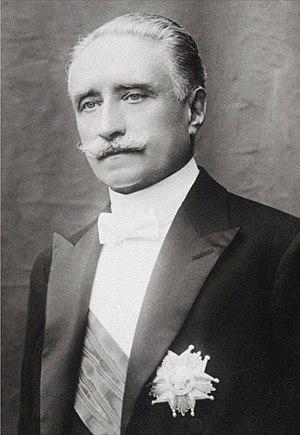
Portrait officiel du président de la République française Paul Deschanel.
Pour un article plus général, voir Élections sénatoriales françaises.
Le Bloc national républicain, plus communément appelé « Bloc national », est une coalition rassemblant principalement des partis français classés au centre et à droite. Cette alliance est au pouvoir de 1919 à 1924.
Une élection présidentielle se tient en France le 17 janvier 1920 afin d’élire pour sept ans un successeur à Raymond Poincaré, qui ne brigue pas un second mandat comme président de la République.
Cet article dresse la liste des chefs du gouvernement français depuis 1598.
L'avenue Paul Deschanel est une avenue bruxelloise de la commune de Schaerbeek.
Paul Deschanel, né le 13 février 1855 à Schaerbeek et mort le 28 avril 1922 à Paris, est un homme d'État, journaliste et écrivain français, président de la République du 18 février au 21 septembre 1920.
La présidence de Paul Deschanel en tant que 11ᵉ président de la République française dure du 18 février au 21 septembre 1920. Président de la Chambre des députés, Deschanel se porte candidat à la magistrature suprême face à Georges Clemenceau et l'emporte très largement sur son adversaire. Succédant à Raymond Poincaré, son bref passage au pouvoir est marqué par un effacement de la fonction présidentielle et par des ennuis de santé qui le poussent à donner rapidement sa démission. Maxime Tandonnet range Paul Deschanel parmi les présidents qui, « portés au plus haut niveau parfois sans l'avoir demandé, [se sont] trouvés confrontés à des événements qui les ont dépassés ».
Le syndrome d'Elpénor, ou ivresse du sommeil, est un ensemble de symptômes comprenant des comportements semi-automatiques consécutifs à un réveil incomplet après un sommeil profond.
Georges Clemenceau né le 28 septembre 1841 à Mouilleron-en-Pareds et mort le 24 novembre 1929 à Paris, est un homme d'État français, président du Conseil de 1906 à 1909 puis de 1917 à 1920.